Vanilla Ninja

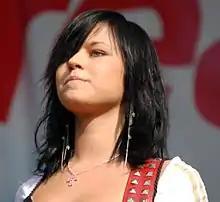
Triinu Kivilaan (2005)

Their selection and participation in the contest was put into jeopardy soon after the announcement, though, after Maarja Kivi left the group due to becoming pregnant with her first child. Her replacement was Triinu Kivilaan, who at the time was only 15 years old. Their participation was put into doubt due to regulations stating that competitors must be at least 16 years old, a rule introduced to eliminate participants such as the 13-year-old 1986 Eurovision winner Sandra Kim. Kivilaan had in fact initially claimed to be 17 years old, but the Swiss selectors doubted this and eventually found out her true birth date was 13 January 1989.